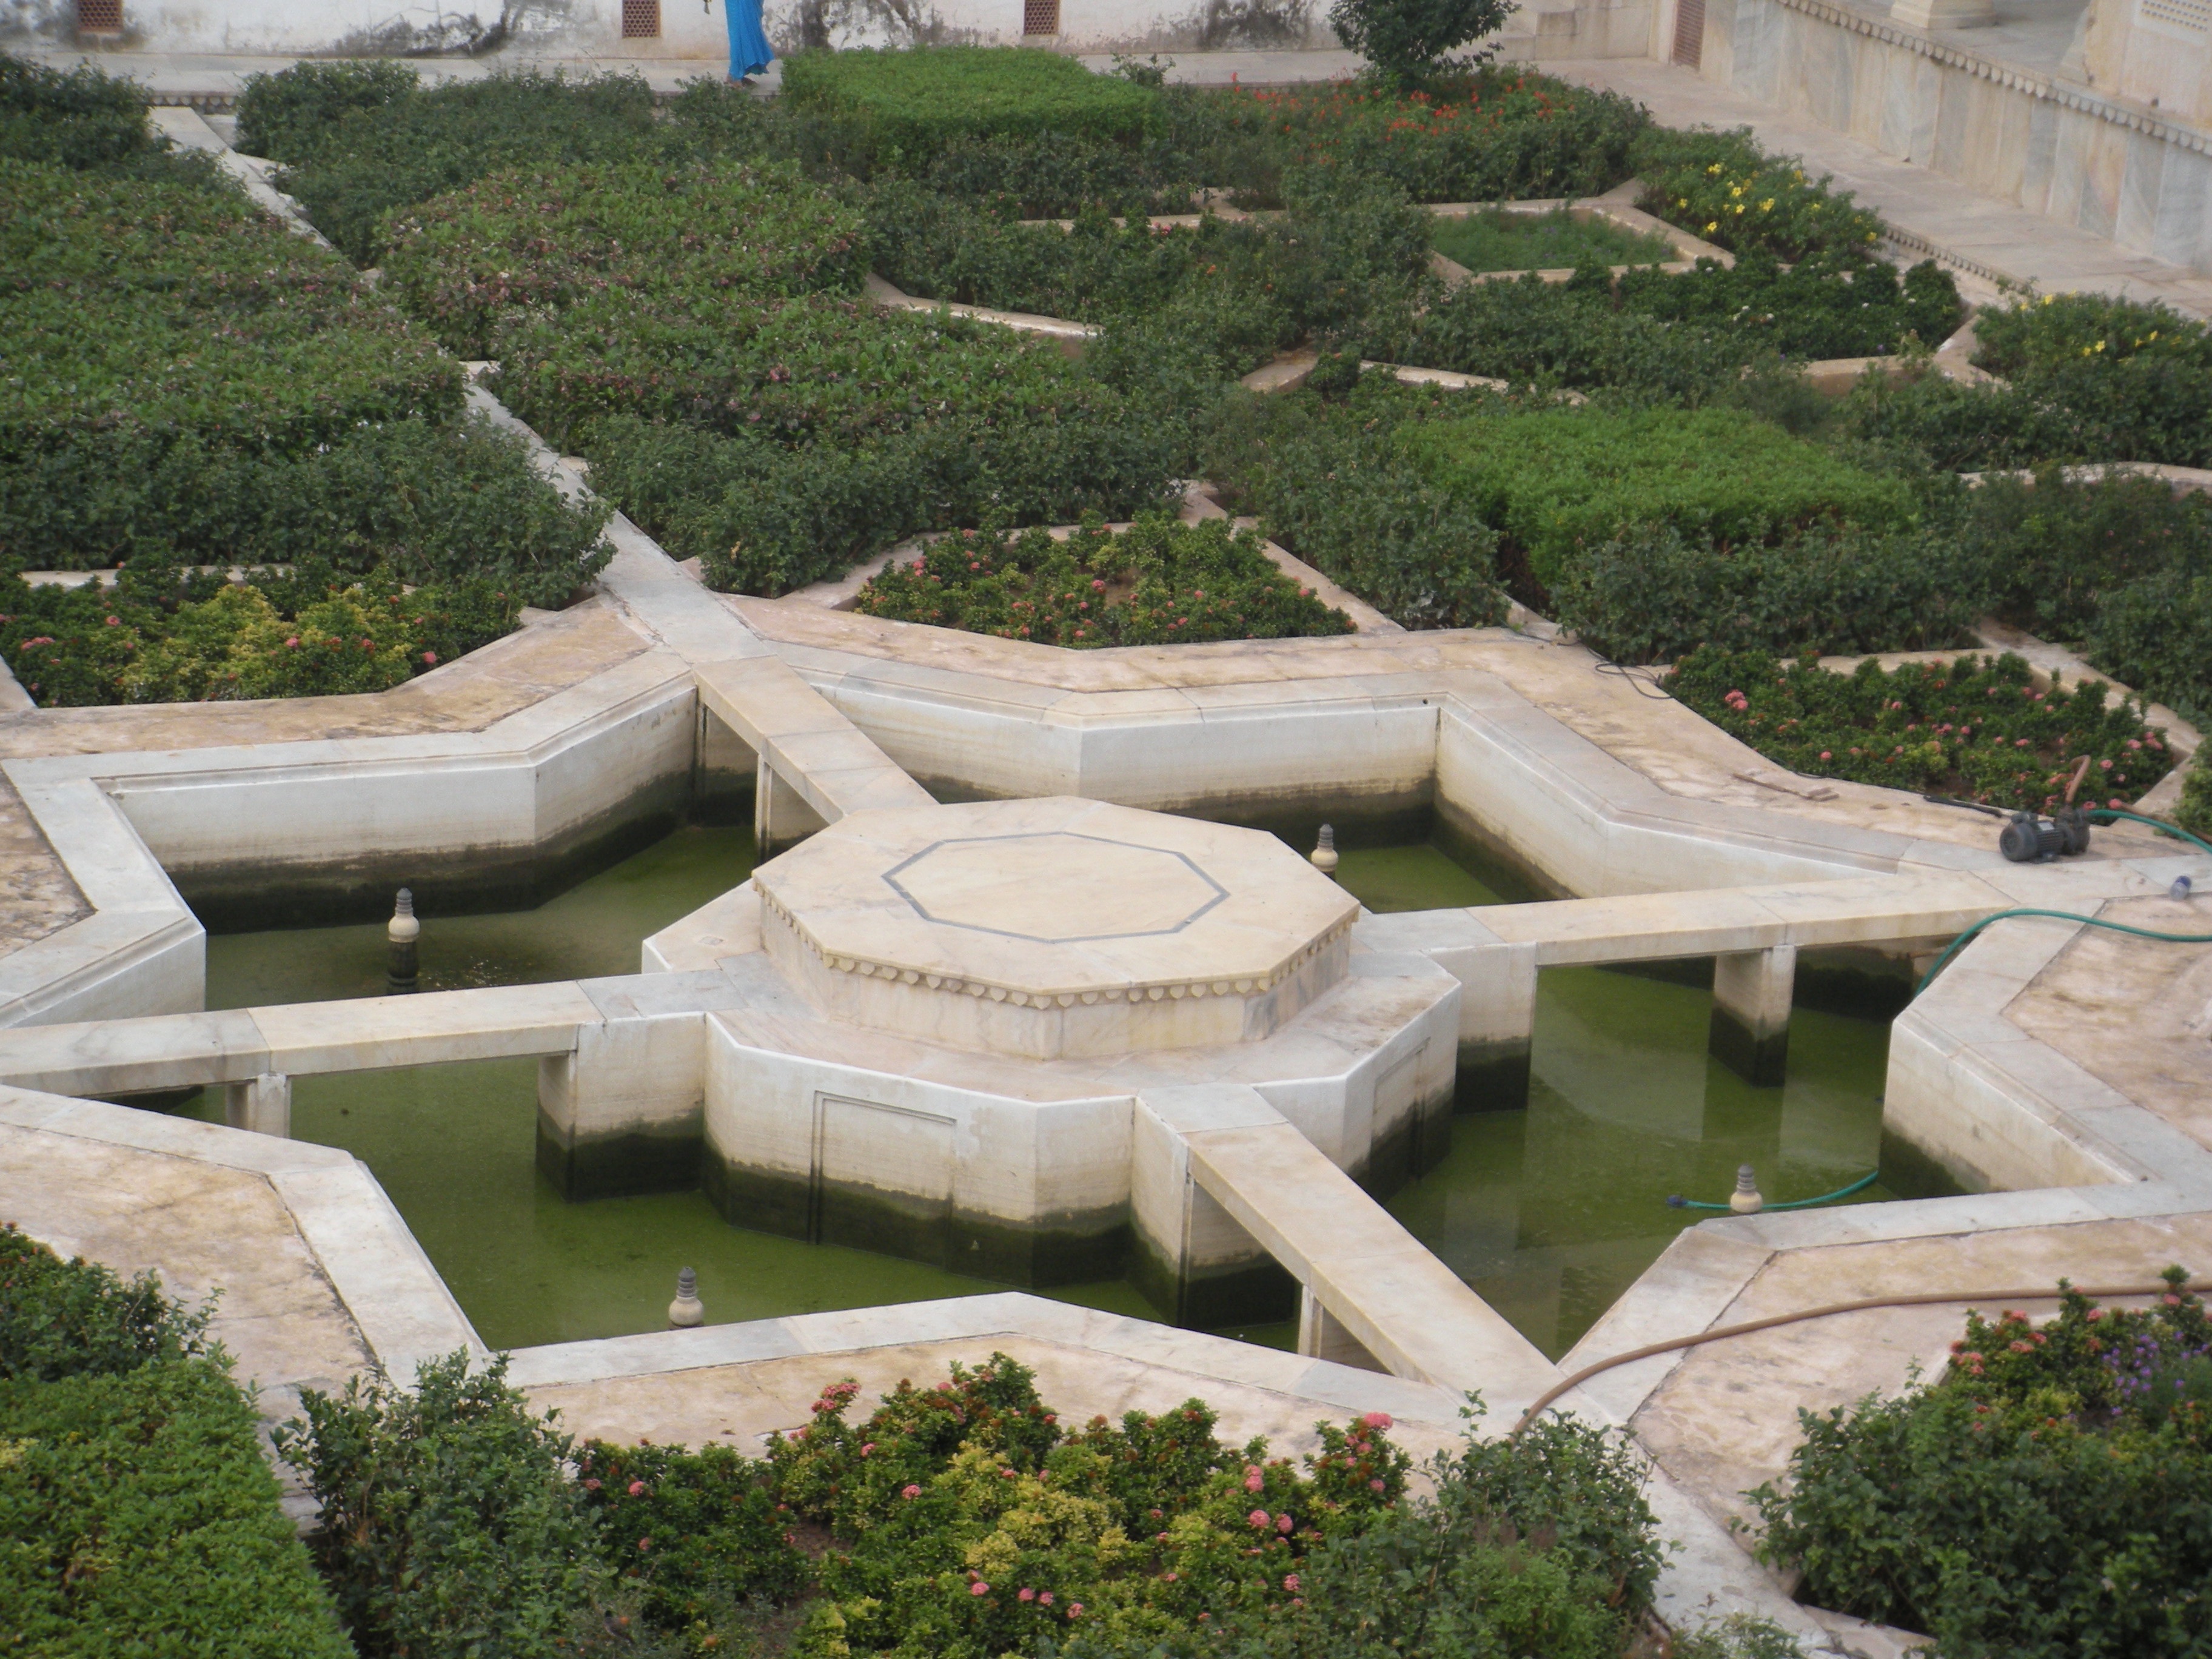
architecture, mansion, building, landmark, amphitheatre, gardens, india, estate, parks, water feature, outdoor structure, minature